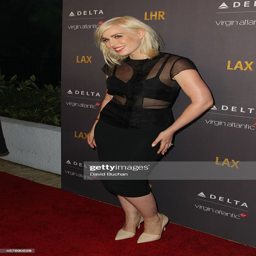
rhythm and blues artist attends red carpet event celebrating new direct route between airports .